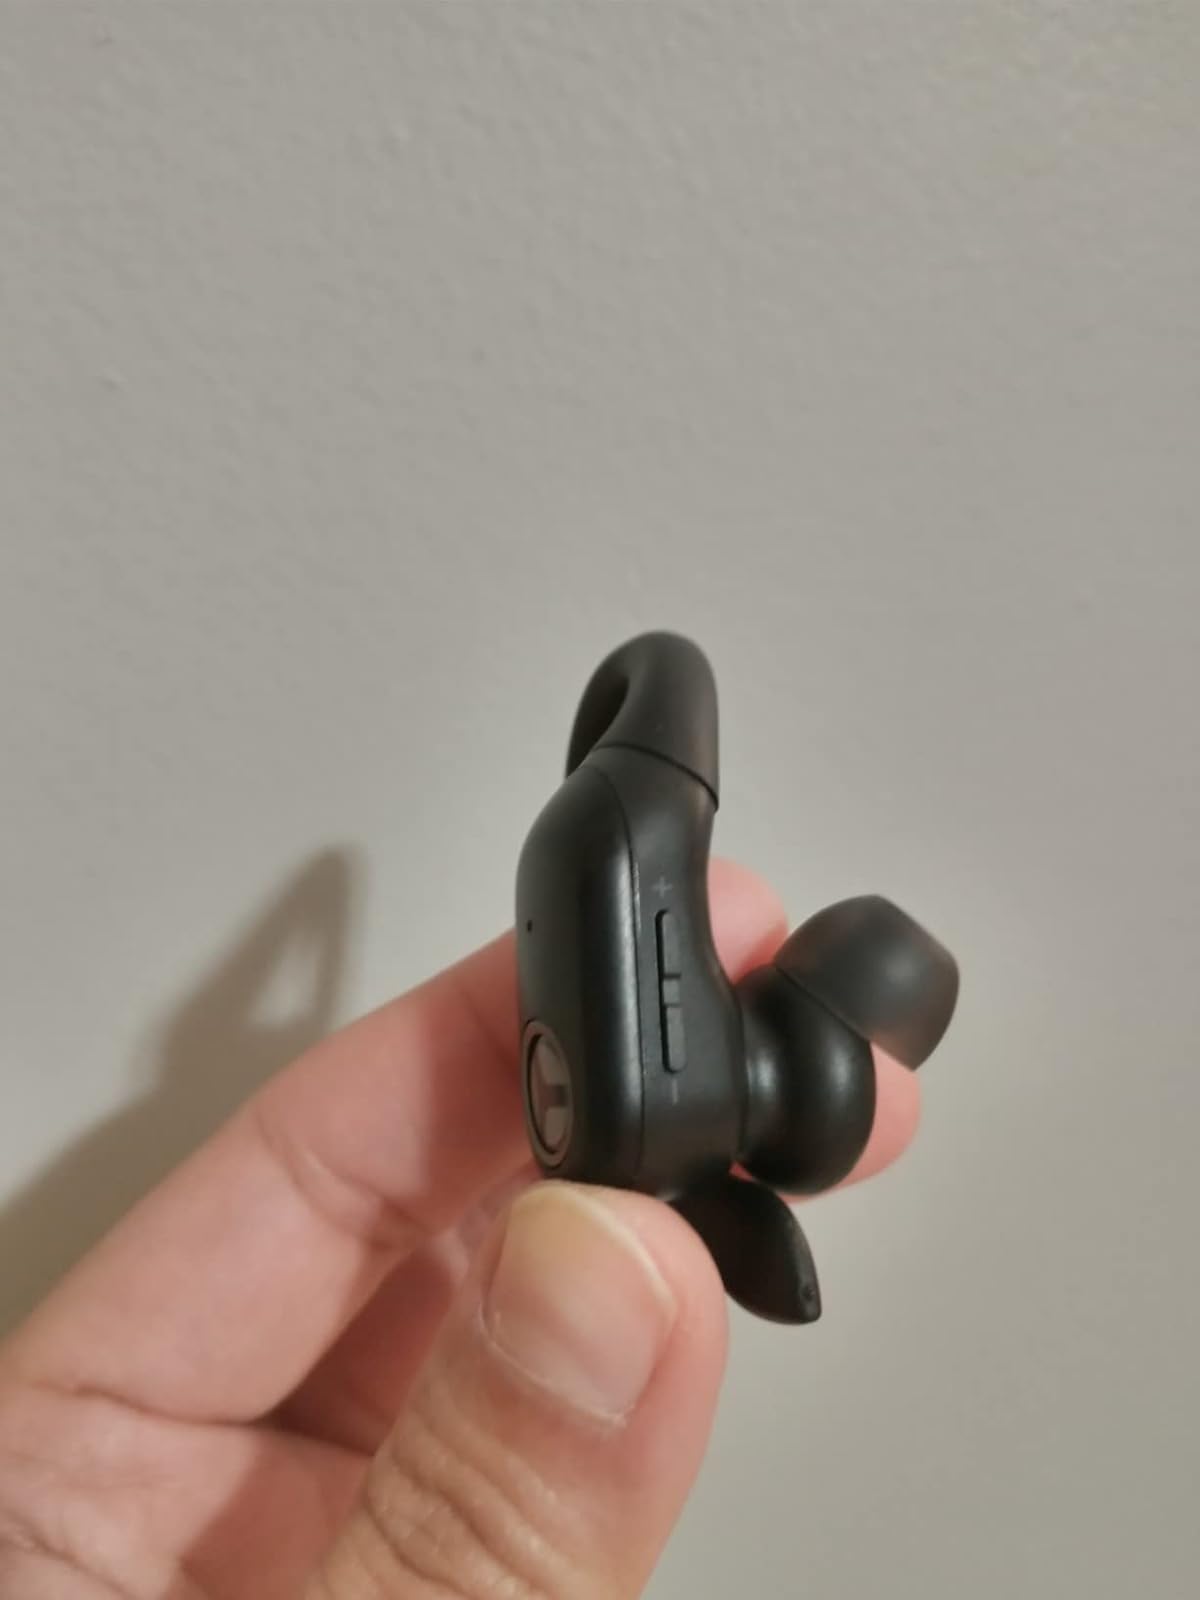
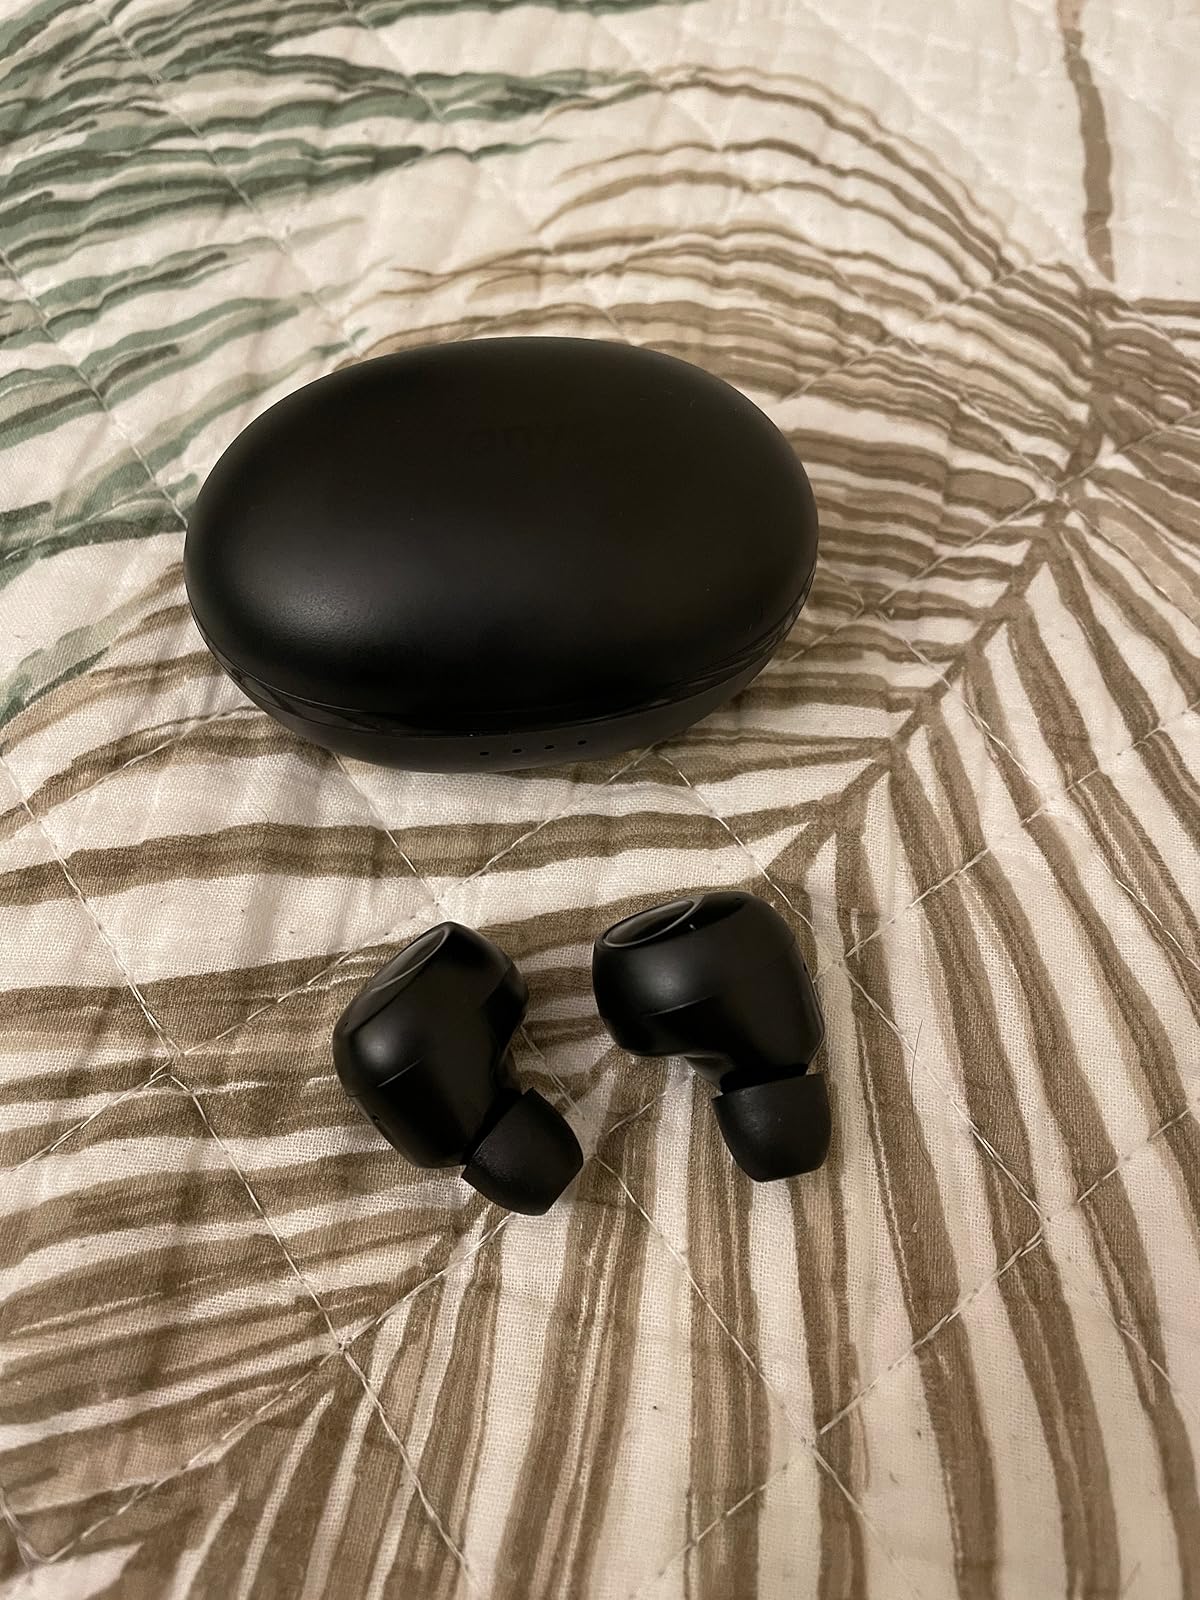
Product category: earbuds
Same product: no